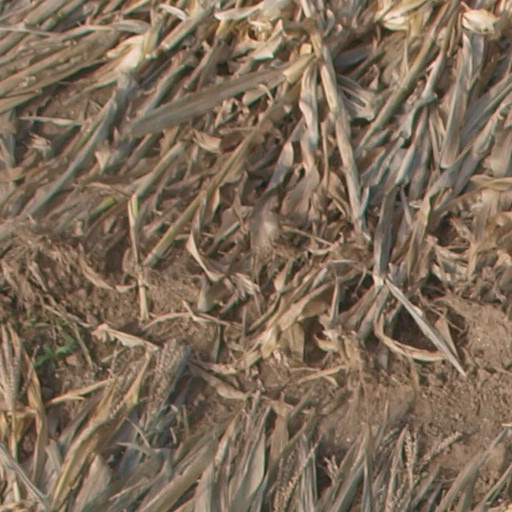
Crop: maize; corn